Eric McCormack

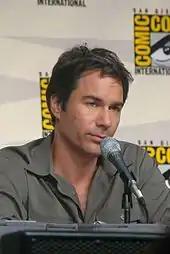
McCormack at San Diego Comic-Con in 2009

In 2008, McCormack co-starred in the A&E television miniseries "The Andromeda Strain", a remake of the 1971 movie based on the novel by Michael Crichton. "The Andromeda Strain" received mixed reviews, and McCormack's performance was criticized. Joanna Weiss of the "Boston Globe" wrote, "The presence of Eric McCormack, as an intrepid TV reporter, is especially extraneous (no disrespect to intrepid reporters)." Robert Bianco of "USA Today" commented, "The central cast is completed by... poor Eric McCormack as a crusading, coke-addicted journalist who spends the second half of the movie playing Rambo in the desert. Let's just say McCormack does the best he can with what he's given, and leave it at that." On September 5, 2008, McCormack made a guest appearance in the seventh season and 100th episode of the television series "Monk", where he played an unctuous host of a television crime docudrama.